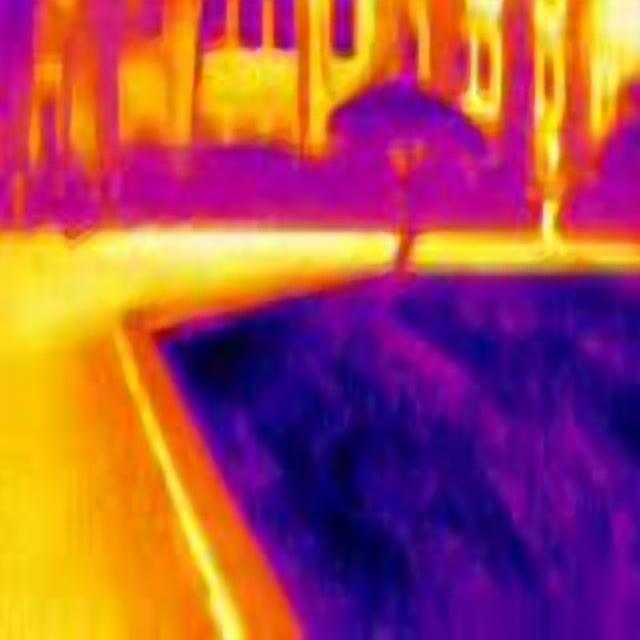
Detected objects:
label: person